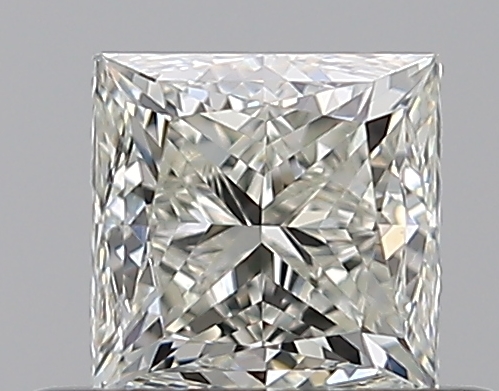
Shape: princess
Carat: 0.5
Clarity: VS1
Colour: K
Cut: FG
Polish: EX
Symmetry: GD
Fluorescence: N
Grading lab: GIA
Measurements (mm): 4.02 x 4 x 3.22